Warszawa Wola Grzybowska railway station

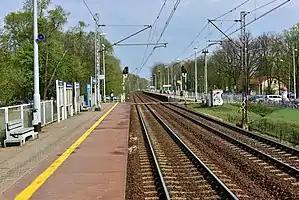

Warszawa Wola Grzybowska railway station is a railway station in the Wesoła district of Warsaw, Poland. As of 2012, it is served by Koleje Mazowieckie, who run the KM2 services from Warszawa Zachodnia to Łuków and by Szybka Kolej Miejska, who run the S2 services from Warszawa Zachodnia to Sulejówek Miłosna.